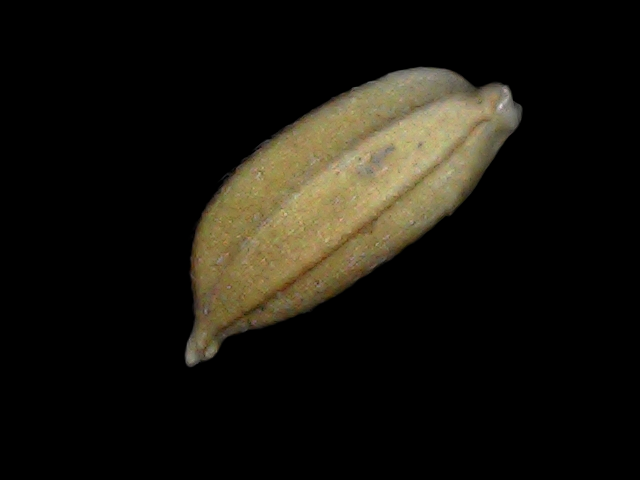
Rice variety: Bd34